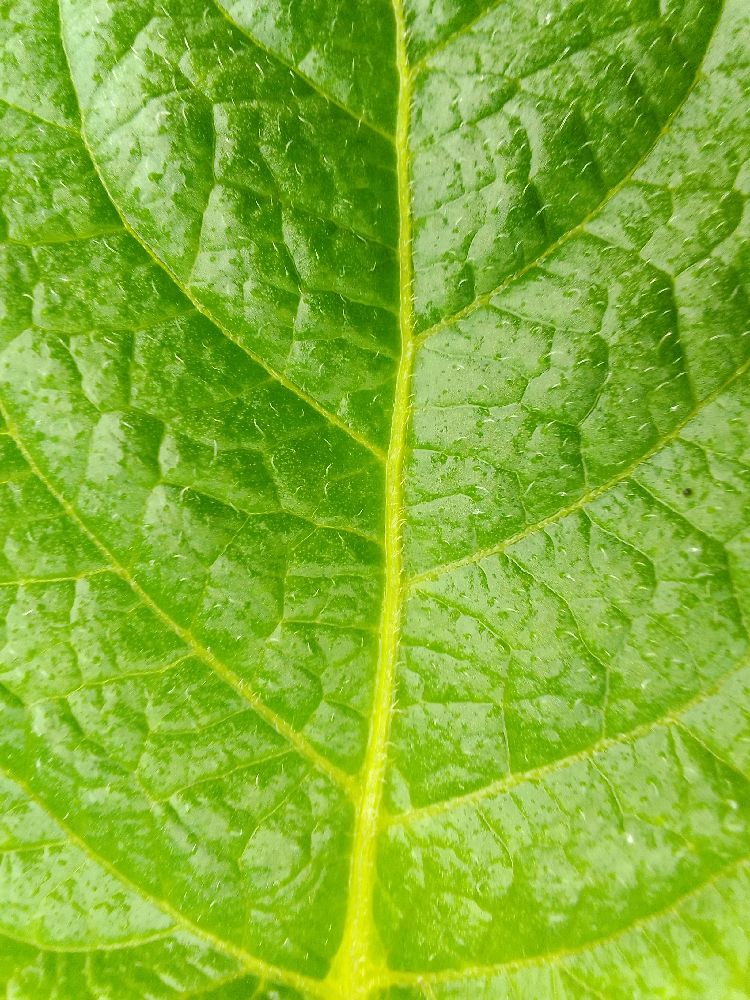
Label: Healthy